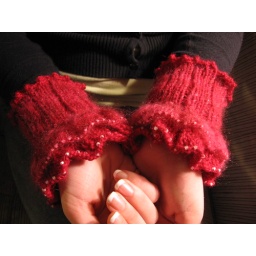
done in magenta frog tree and kidsilk candy girl